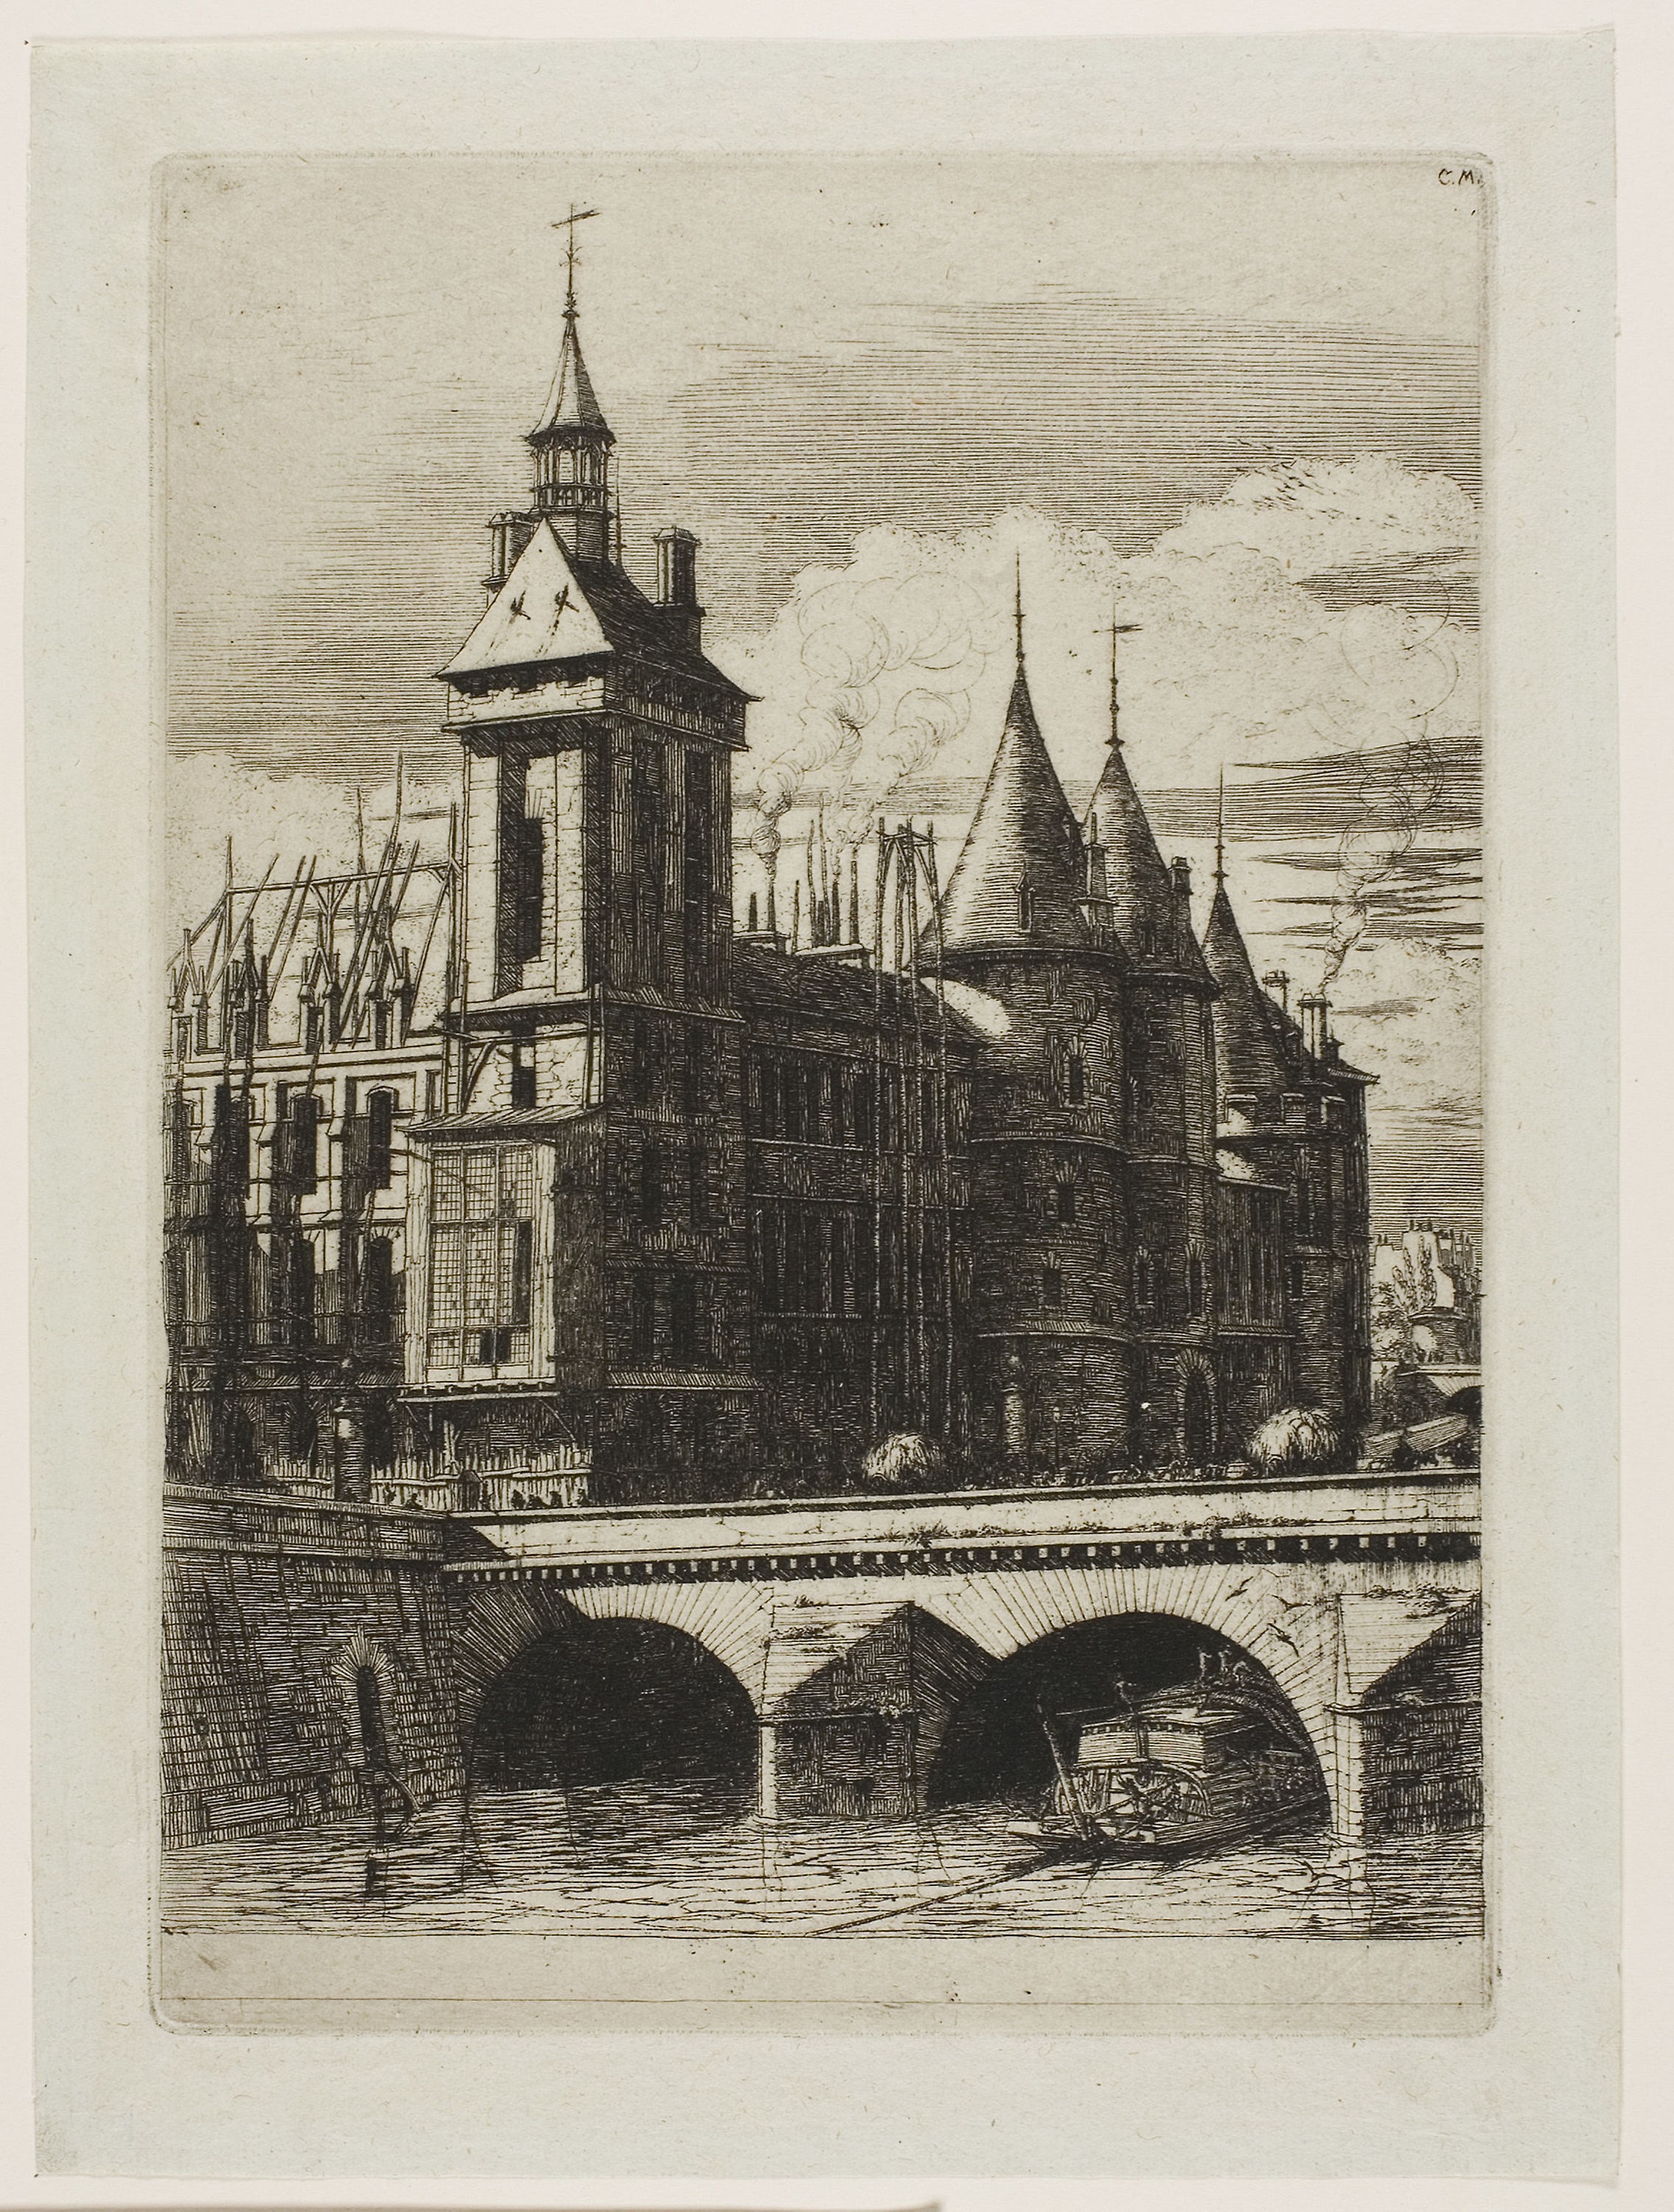
landmark, history, building, arch, cathedral, spire, medieval architecture, facade, place of worship, black and white, ancient history, picture frame, visual arts, stock photography